Osaka State Guest House

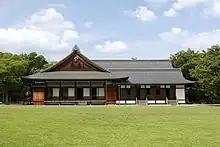
Osaka State Guest House

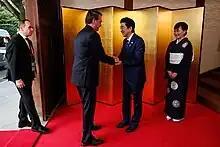
Japanese prime minister Abe Shinzō and his spouse Abe Akie welcoming Brazilian president Jair Bolsonaro at the 2019 G-20 summit at the Osaka State Guest House

The Osaka State Guest House (大阪迎賓館 "Ōsaka geihinkan") is located in the Nishinomaru area of Osaka Castle. The building is owned by City of Osaka, managed by Osaka Castle Management Consortium, and operated by Value Management.